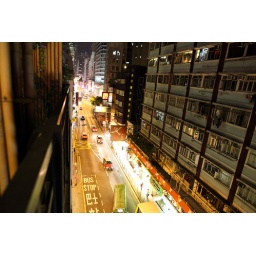
Just like in the TVB series. The famous red taxi and bright yellow street dividers. Holidaying in Hong Kong now.